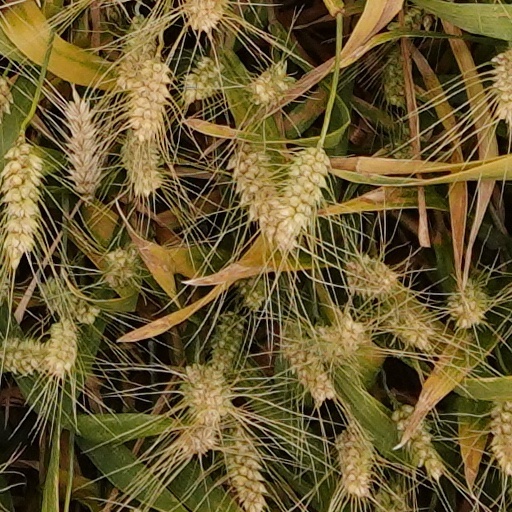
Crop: wheat